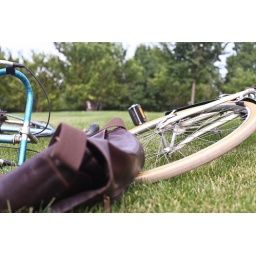
bikes in grass